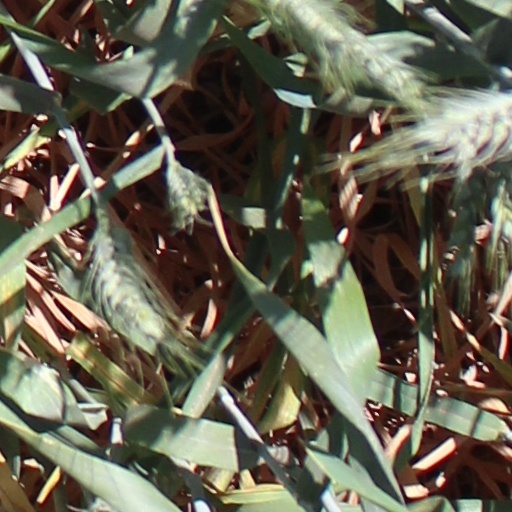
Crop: wheat